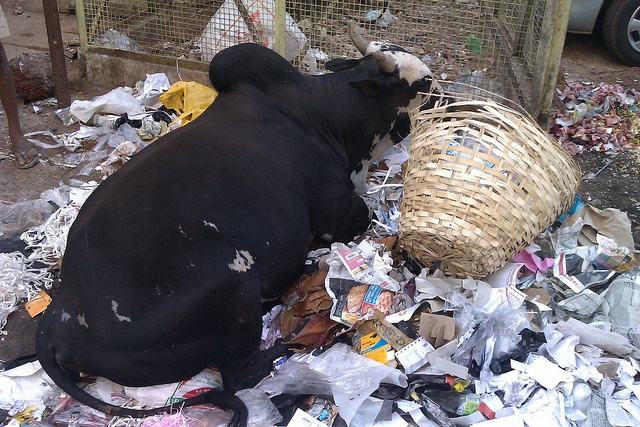
A animal standing in some trash by a basket.
A cow that is laying down on papers.
A black animal laying on a pile of trash.
a wild bore laying on torn up trash
A cow laying in garbage near a fence and basket.